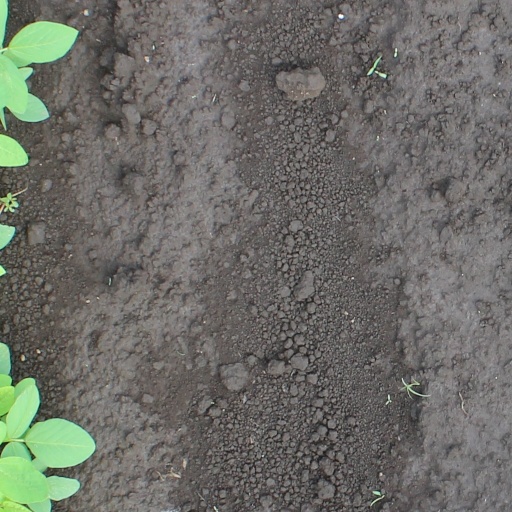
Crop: soybean